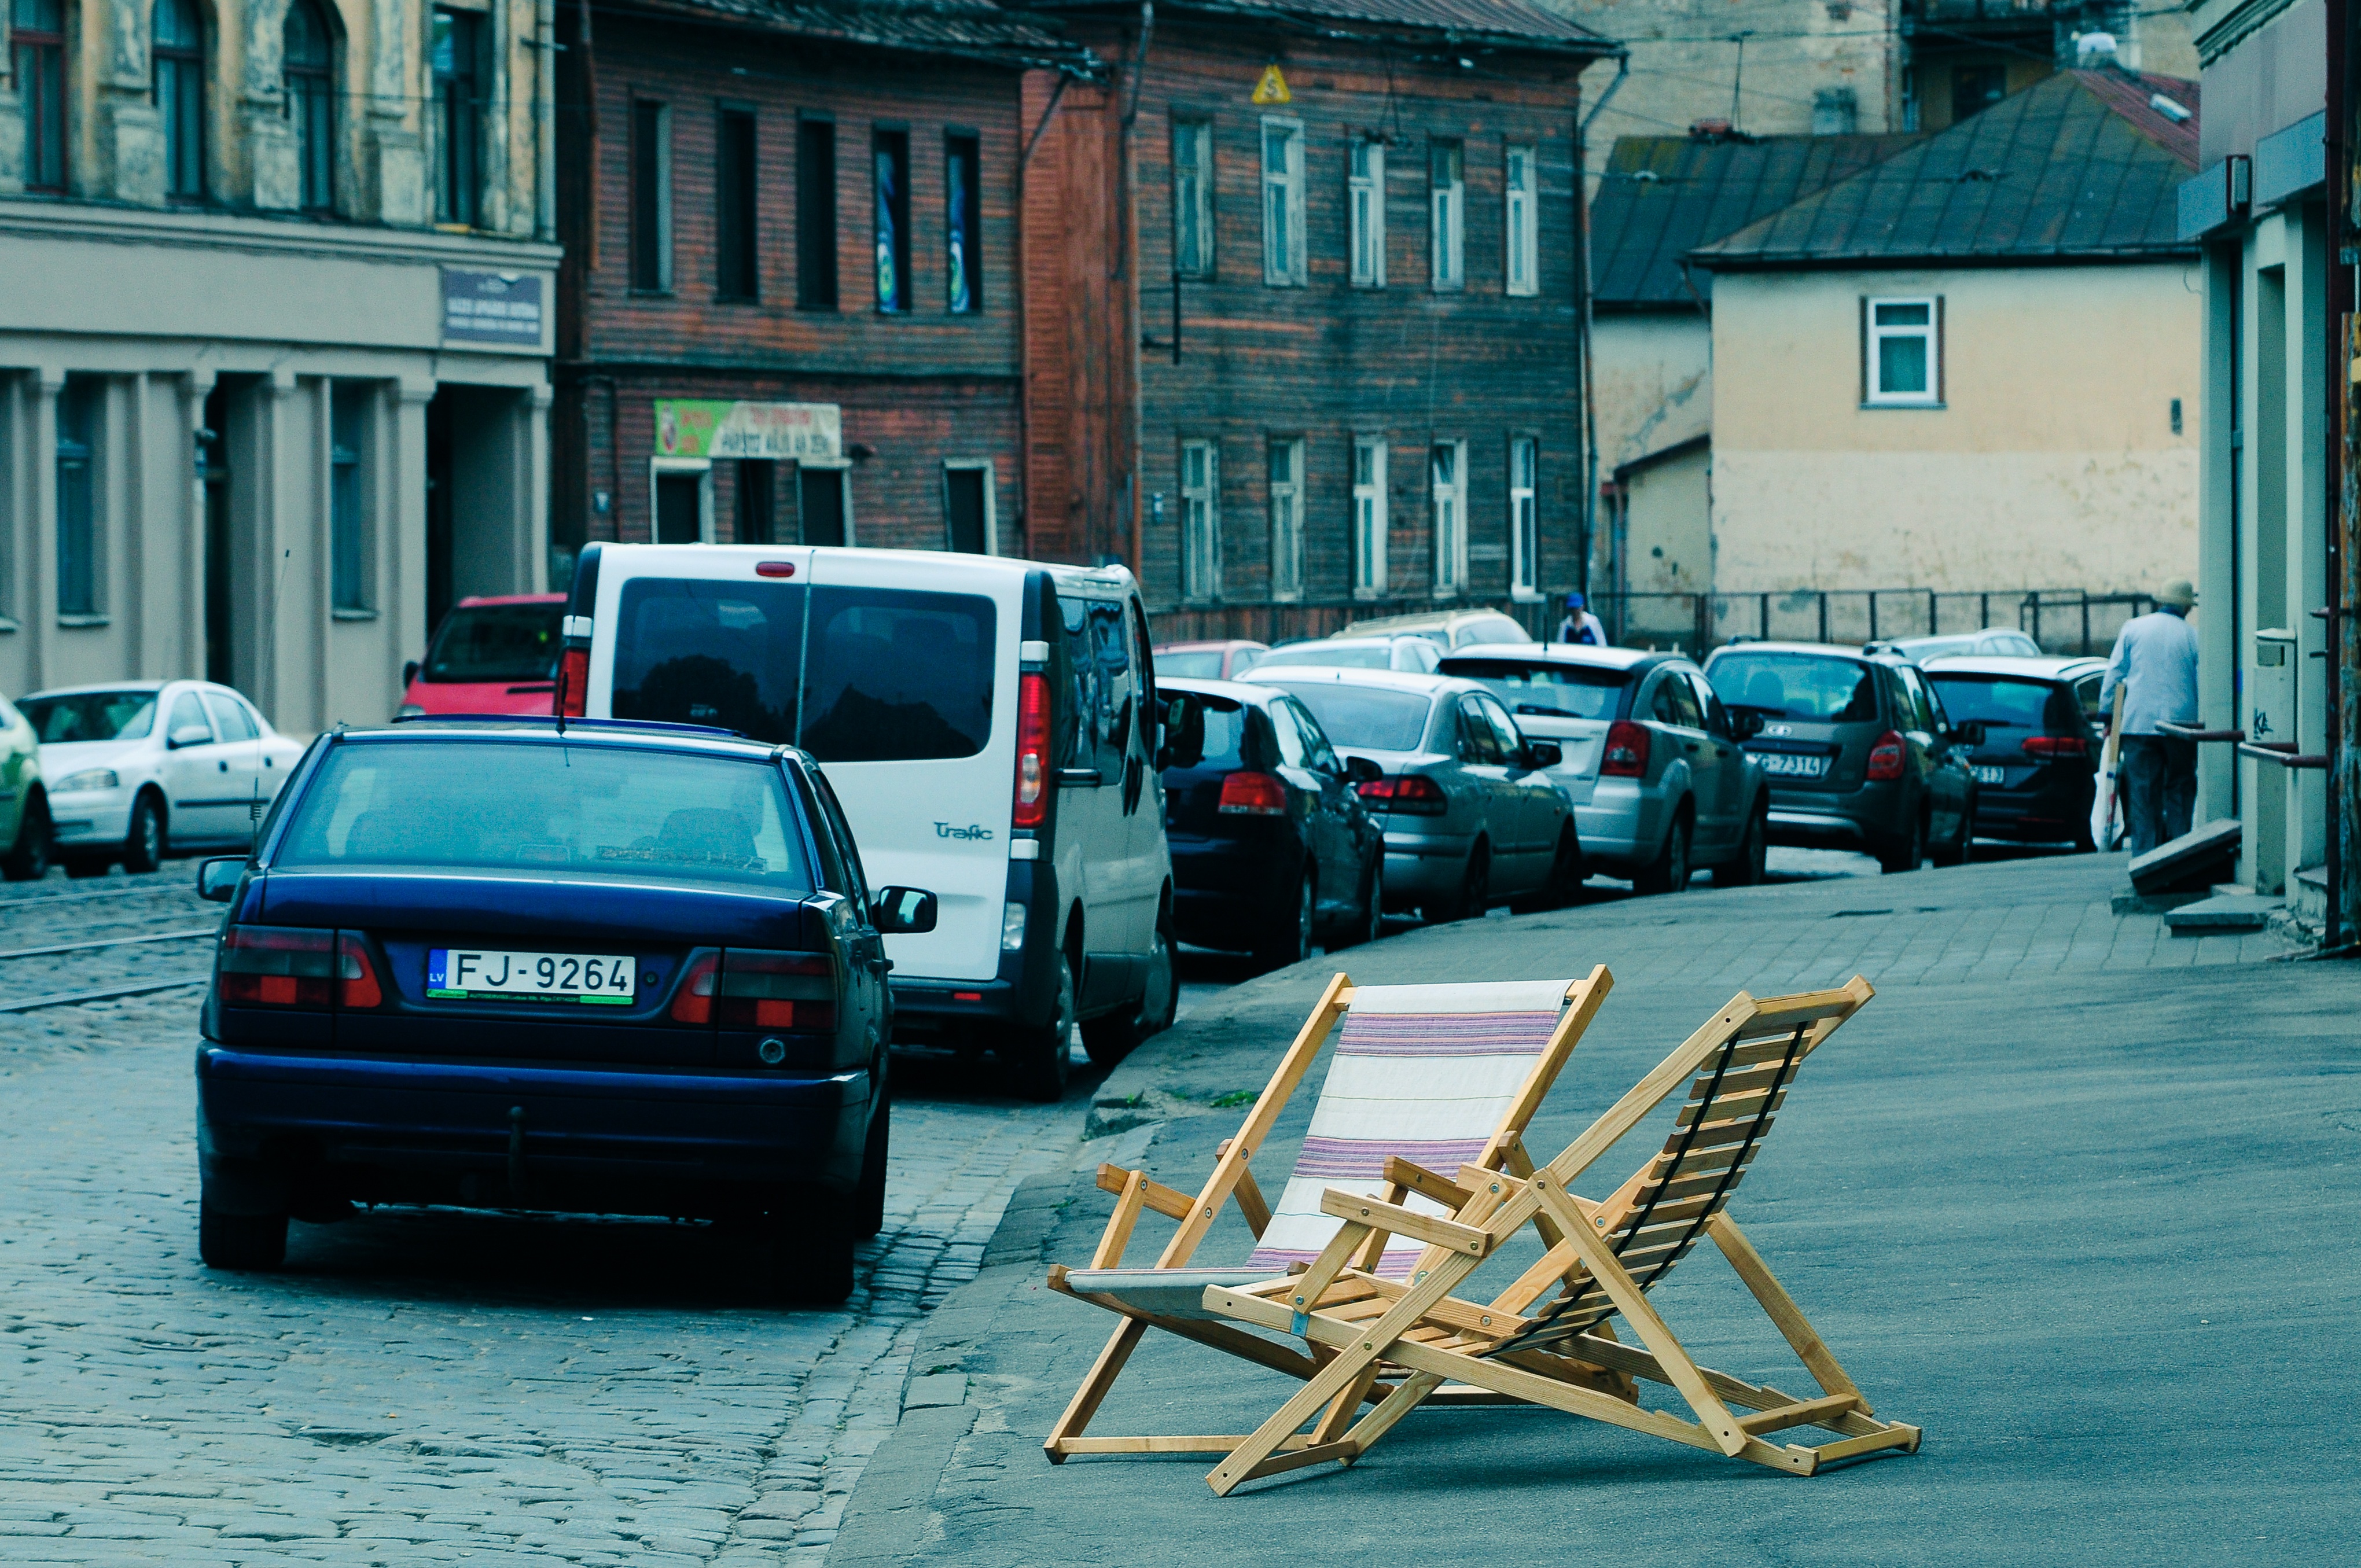
street, car, vehicle, urban area